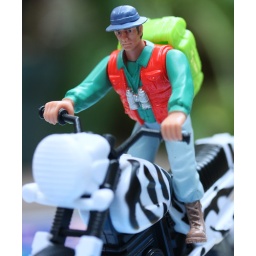
adventure in the deepest window box